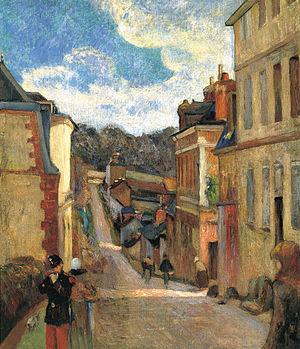
Paul Gauguin, né le 7 juin 1848 à Paris et mort, le 8 mai 1903, à Atuona, Hiva Oa, aux îles Marquises, est un peintre postimpressionniste. Chef de file de l'École de Pont-Aven et inspirateur des nabis, il est considéré comme l'un des peintres français majeurs du XIXᵉ siècle, et l'un des plus importants précurseurs de l'art moderne avec Klimt, Cézanne, Munch, Seurat et van Gogh.
Le quartier Gare – Jouvenet est un quartier de Rouen.